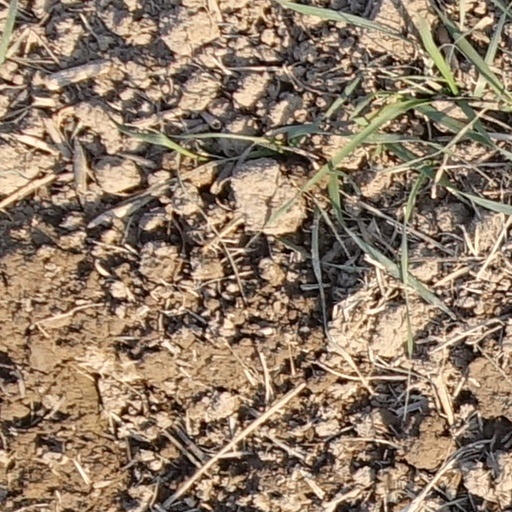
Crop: wheat